Zytturm, Zug

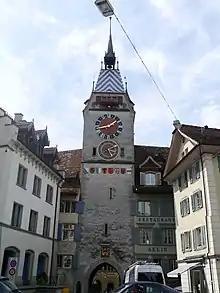
Zytturm, seen from Kolinplatz, Zug

The Zytturm is a 13th-century tower in Zug, Switzerland, which houses an astronomical clock. The tower, which is 52 metres high, is located on Kolinplatz in the old town centre.